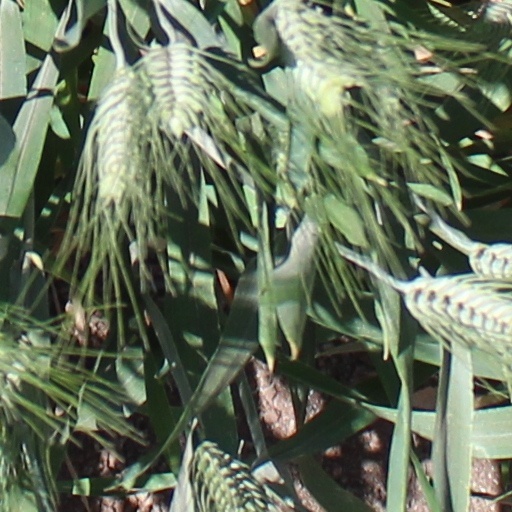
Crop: wheat